By Touch

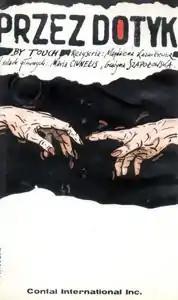
VHS cover

By Touch is a 1986 Polish film directed by Magdalena Łazarkiewicz and written by Łazarkiewicz and Ilona Lepkowska. It was released in Poland on September 24, 1986.